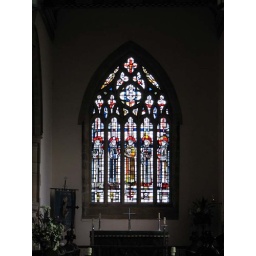
Stained glass window in St Peter's Church